Émile Lahoud

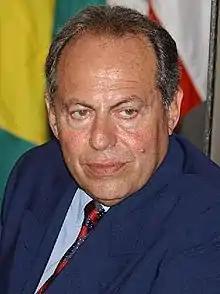
Lahoud in 2004

Émile Jamil Lahoud (born 12 January 1936) is a Lebanese politician who served as the 11th president of Lebanon from 1998 to 2007. During his presidency, the Israeli occupation of Southern Lebanon, that had lasted since 1982, ended in May 2000. He downplayed sectarianism and rearmed the Lebanese army, with help from Syria. Lahoud was closely allied to Syrian president Bashar al-Assad during the Syrian occupation of Lebanon, and was seen as playing a key role in preserving the occupation.